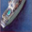
Label: ship